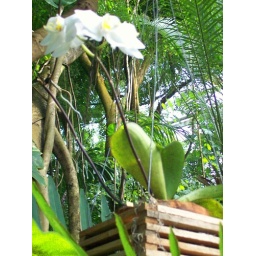
white flower in basket